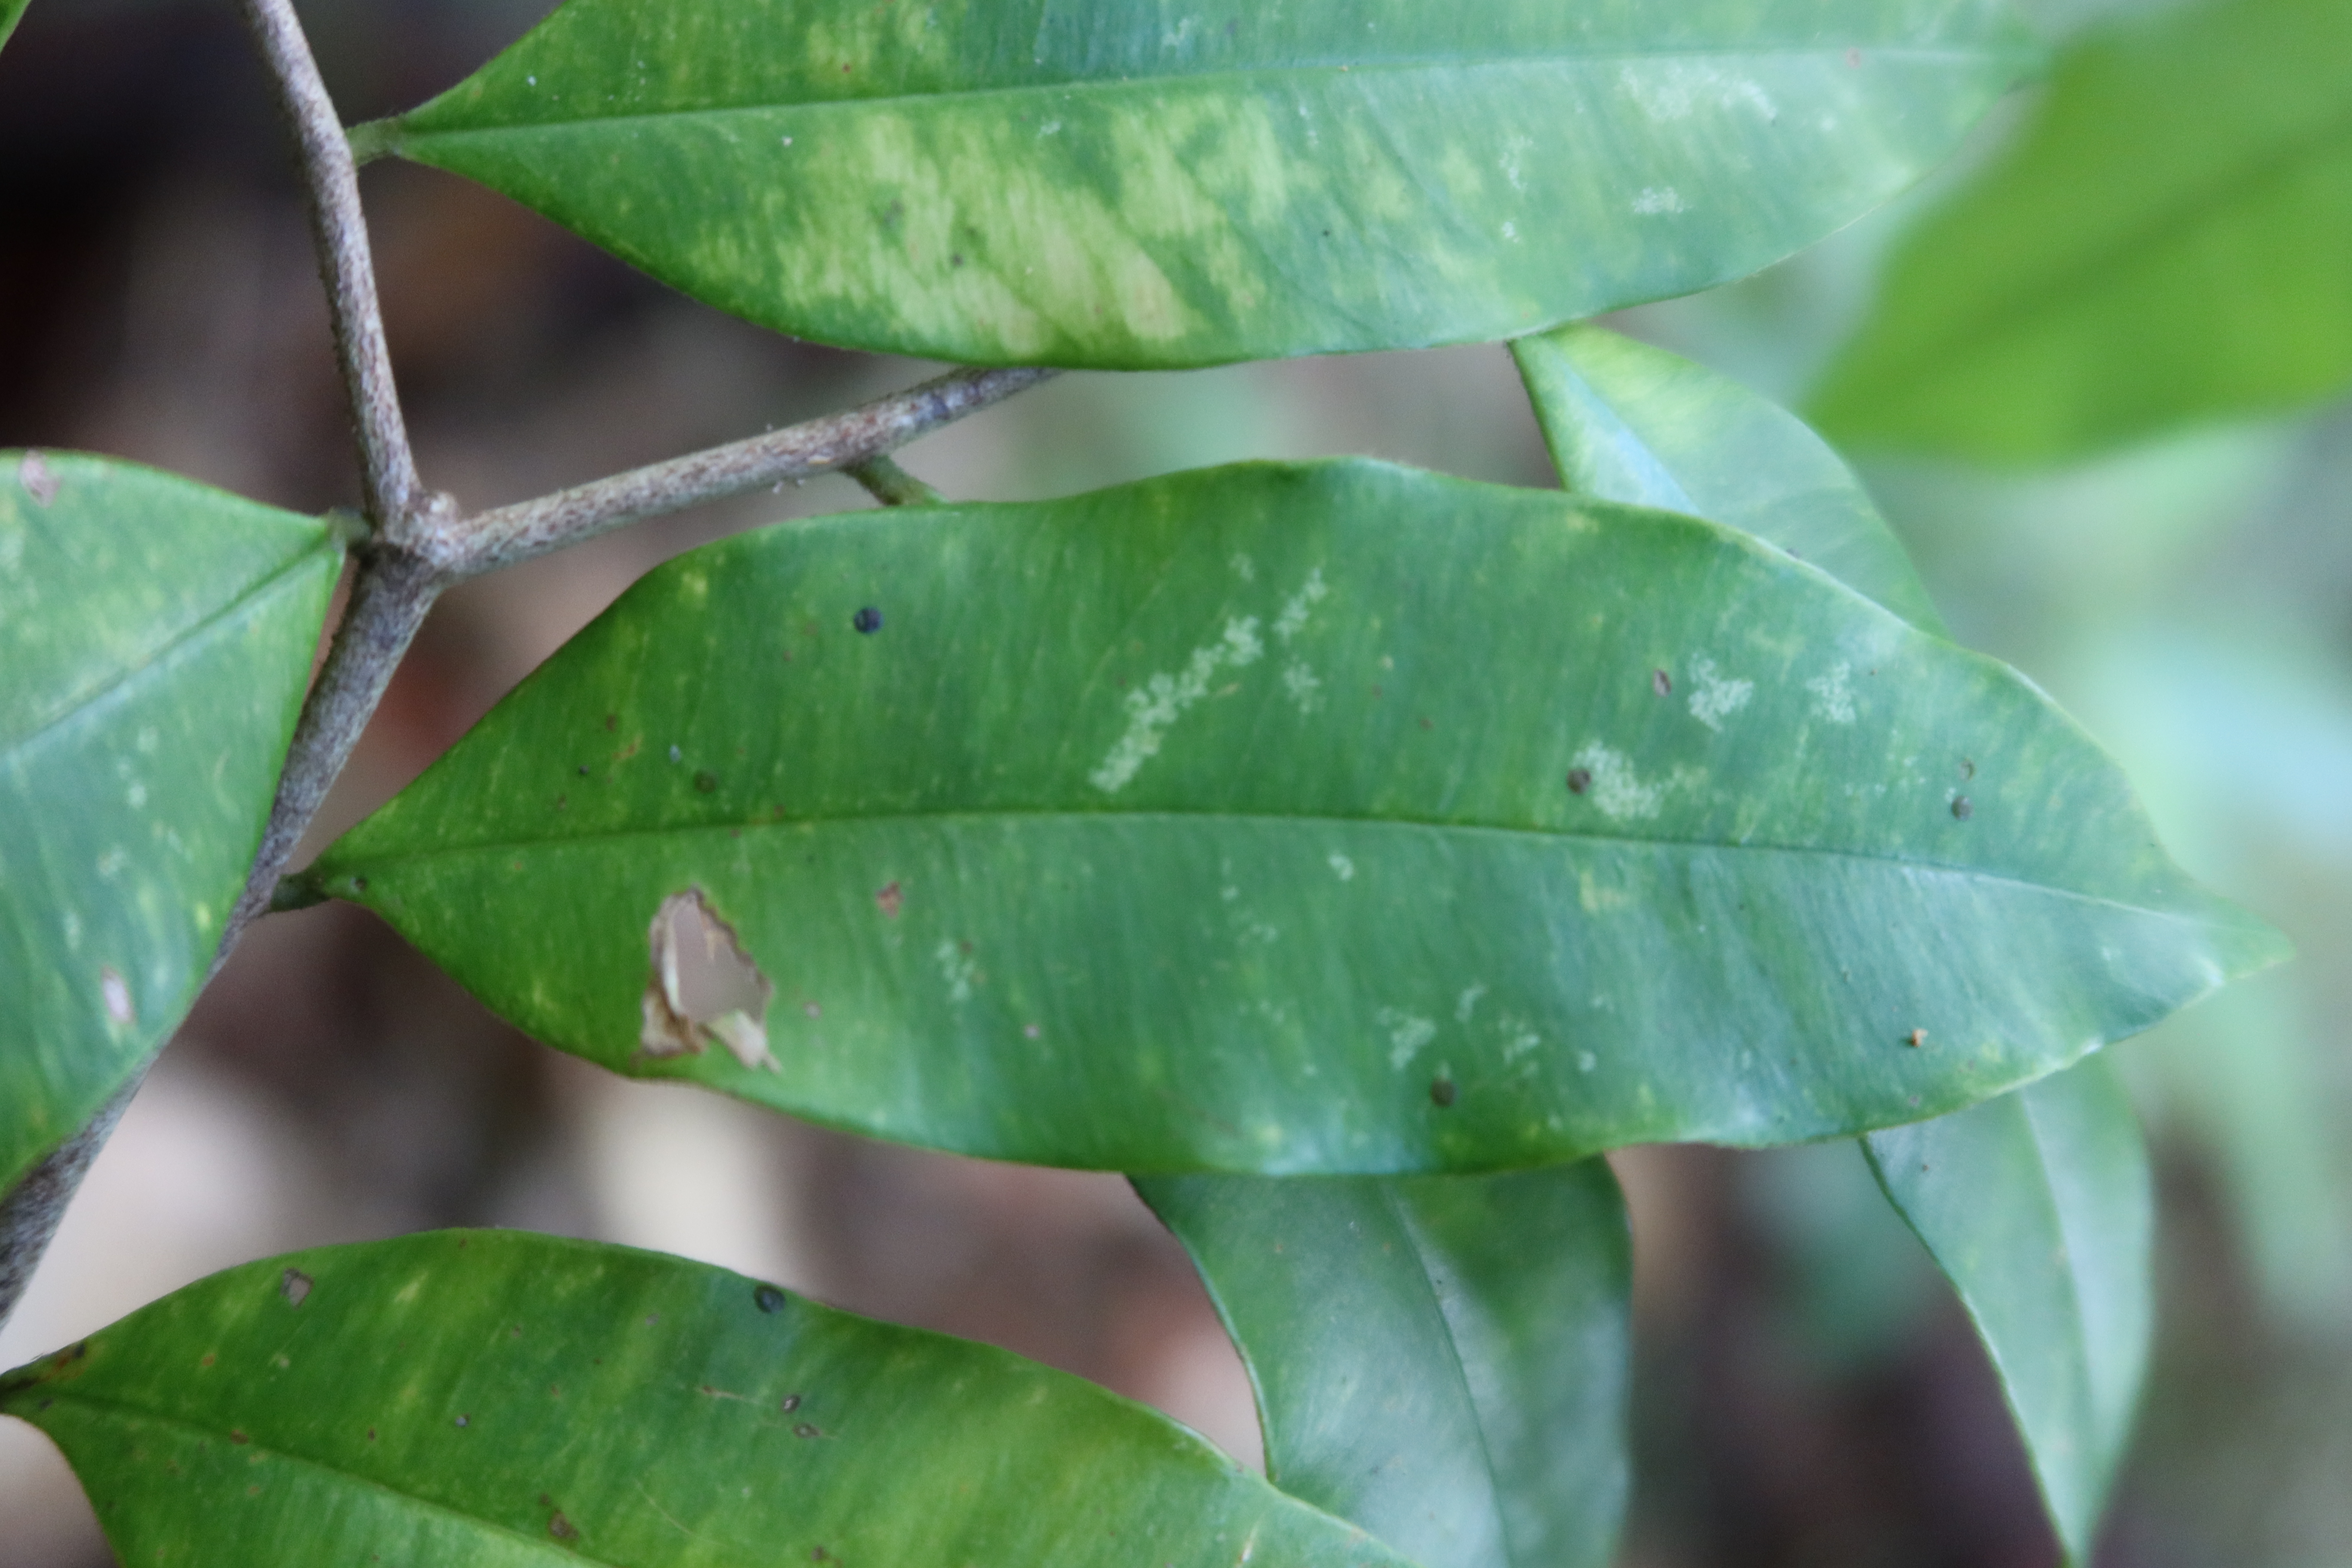
Label: Anthracnose